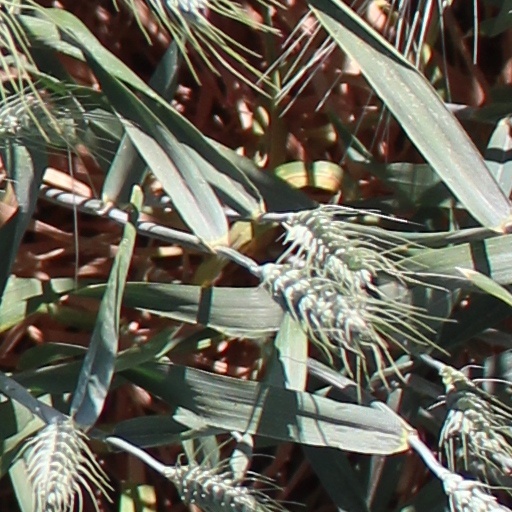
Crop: wheat